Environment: real
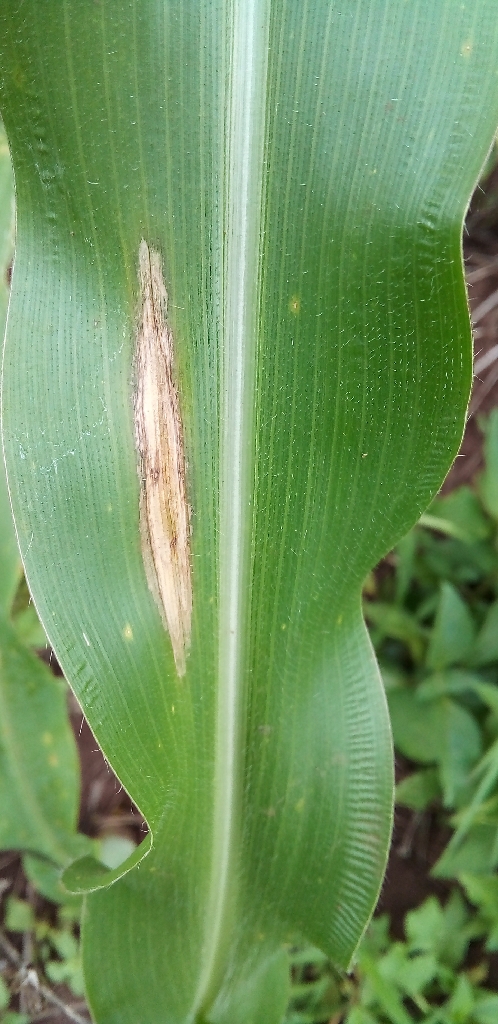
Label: northern_corn_leaf_blight